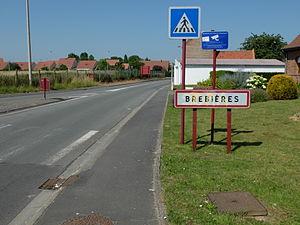
Vue d'une entrée de la commune de Brebières.
Brebières est une commune française située dans le département du Pas-de-Calais en région Hauts-de-France.